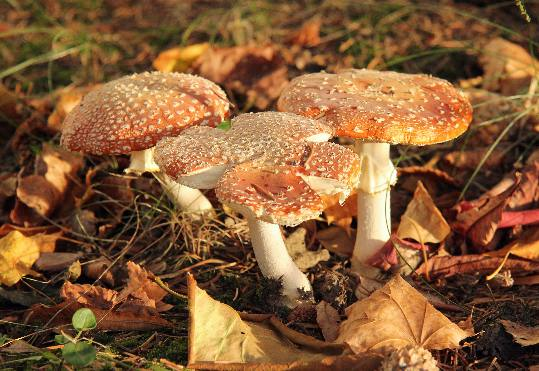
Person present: No